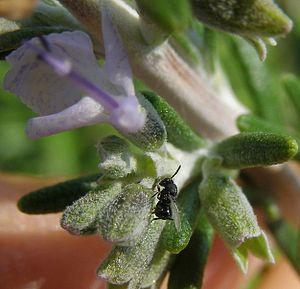
Cette femelle Eurytoma salvicola Zerova, 2003 était en train de pondre dans une larve de Oxyaciura tibialis (Tephritidae) se développant dans un bouton floral de Romarin. Identification: Pr. Zerova (voir Zerova, M. D., &amp